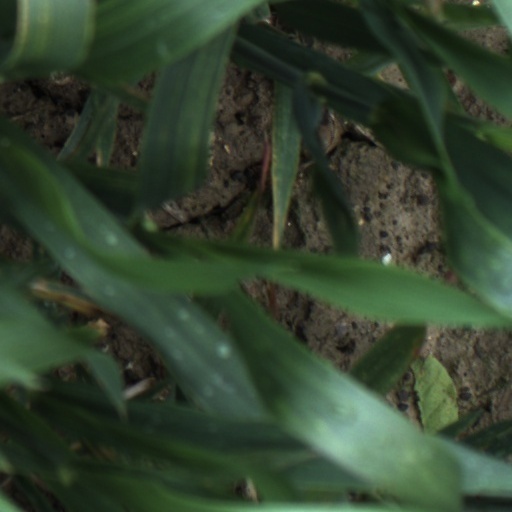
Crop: wheat